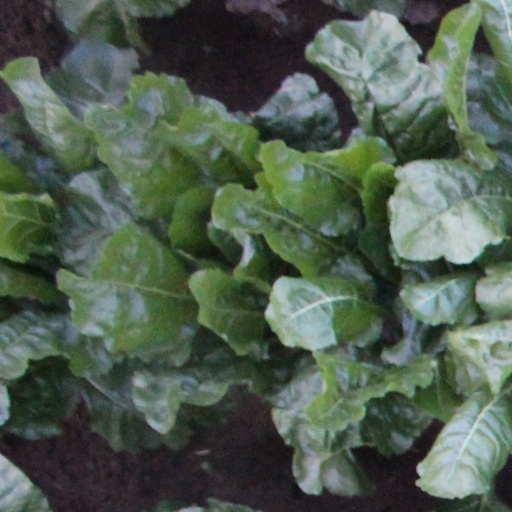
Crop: sugar beet